Norton 360

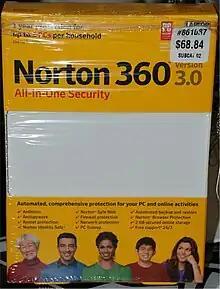
Norton 360 version 3.0 box art

Version 3.0 was released on March 4, 2009. This version uses the same codebase as Norton Internet Security 2009. For earlier versions, Symantec rewrote code specifically for Norton 360.